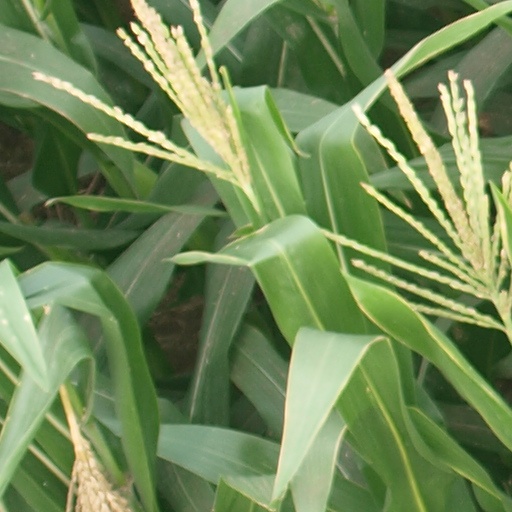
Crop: maize; corn